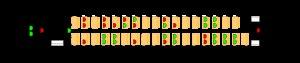
Le vol Tuninter 1153 connaît un amerrissage d'urgence le 6 août 2005 au large de la Sicile. Il s'agit du premier et actuellement seul accident grave pour les compagnies aériennes tunisiennes.